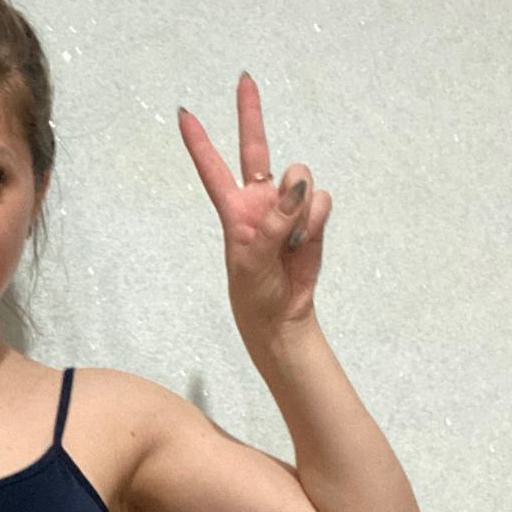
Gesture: peace